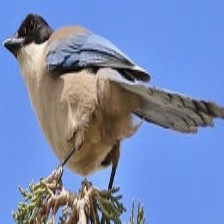
Species: IBERIAN MAGPIE
Scientific name: CYANOPICA COOKI
ImageNet parent category: magpie